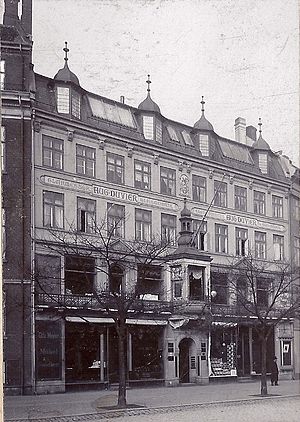
August Duvier / Holmens Kanal 8
Aug. Duvier Etablissement for Glasmaleri, Holmens Kanal 8
Det Kongelige Bibliotek
Thorvald Peter August Duvier var en dansk glarmester, oldermand, glasmosaikfabrikant og direktør. Han tilskrives æren for at have indført glasmaleriet i Danmark i slutningen af 1800-tallet, som blev en vigtig kunstnerisk udtryksform for flere danske kunstnere omkring århundredeskiftet.